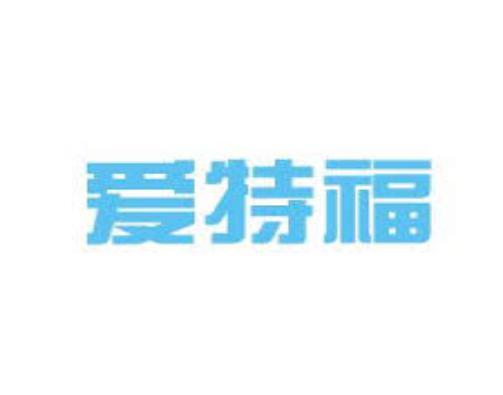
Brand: AiTeFu
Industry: Necessities